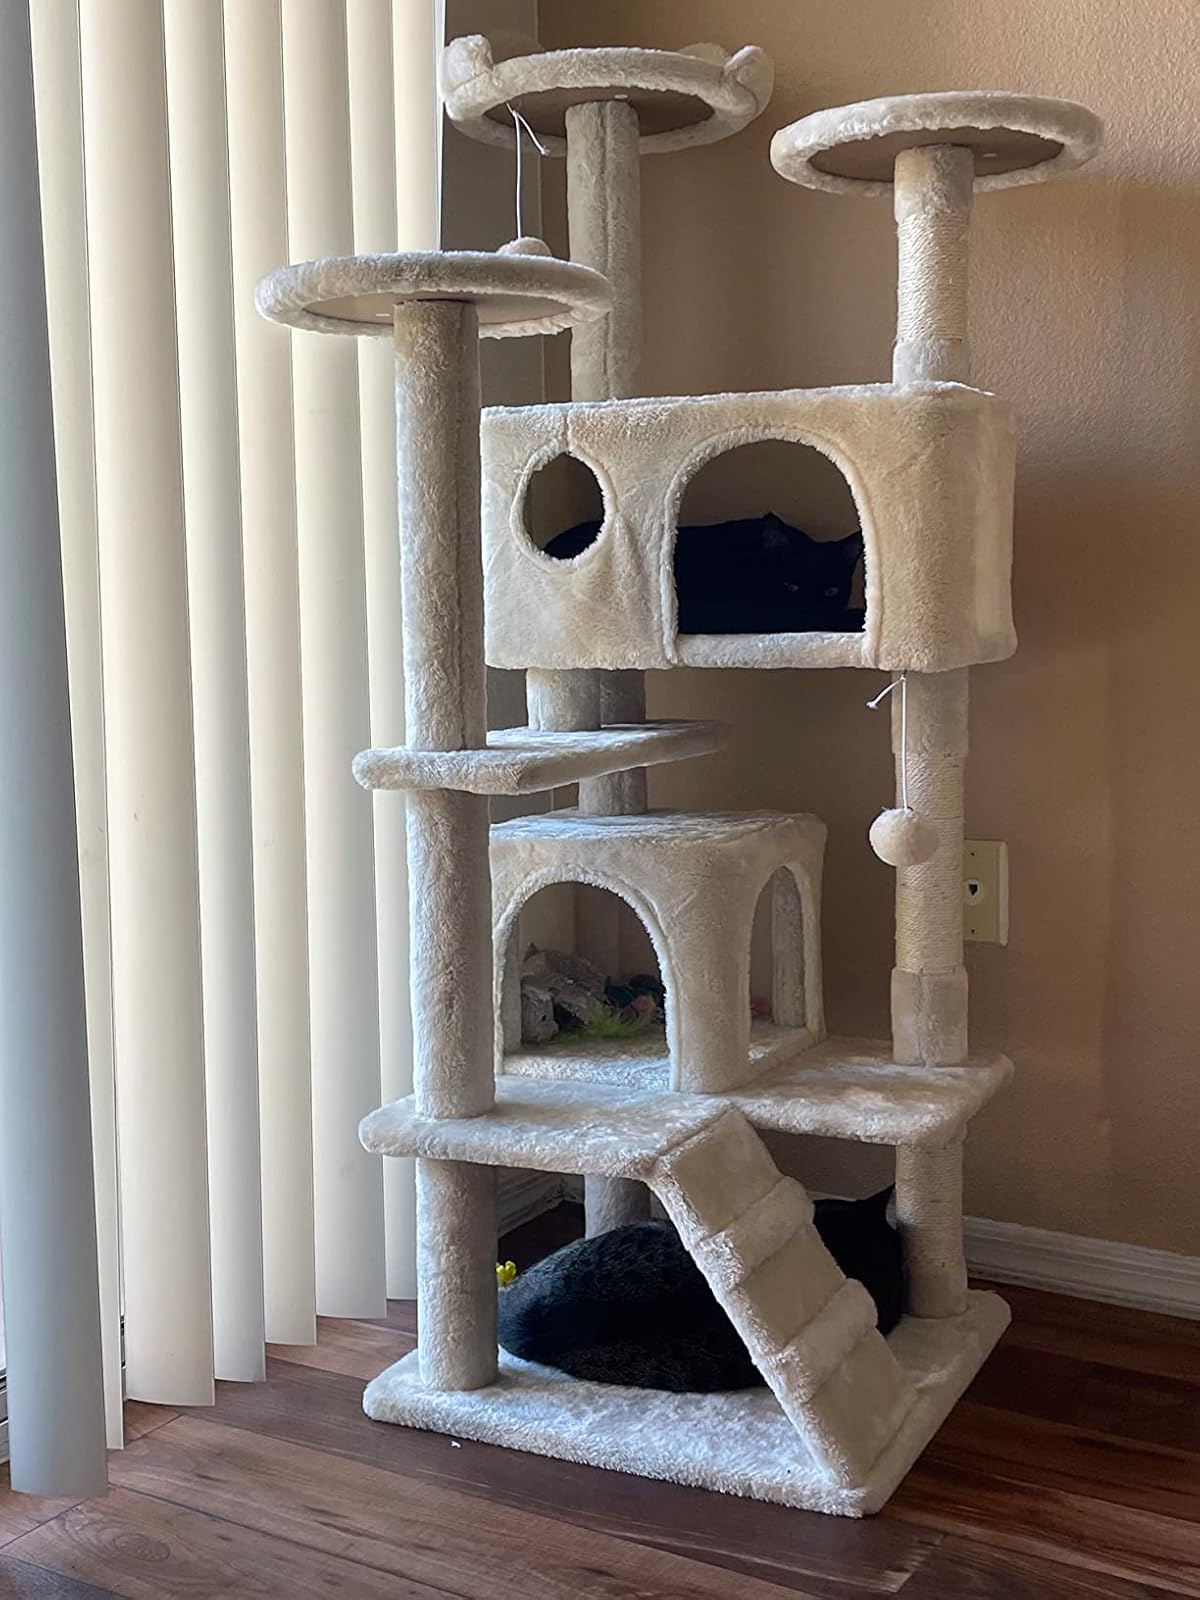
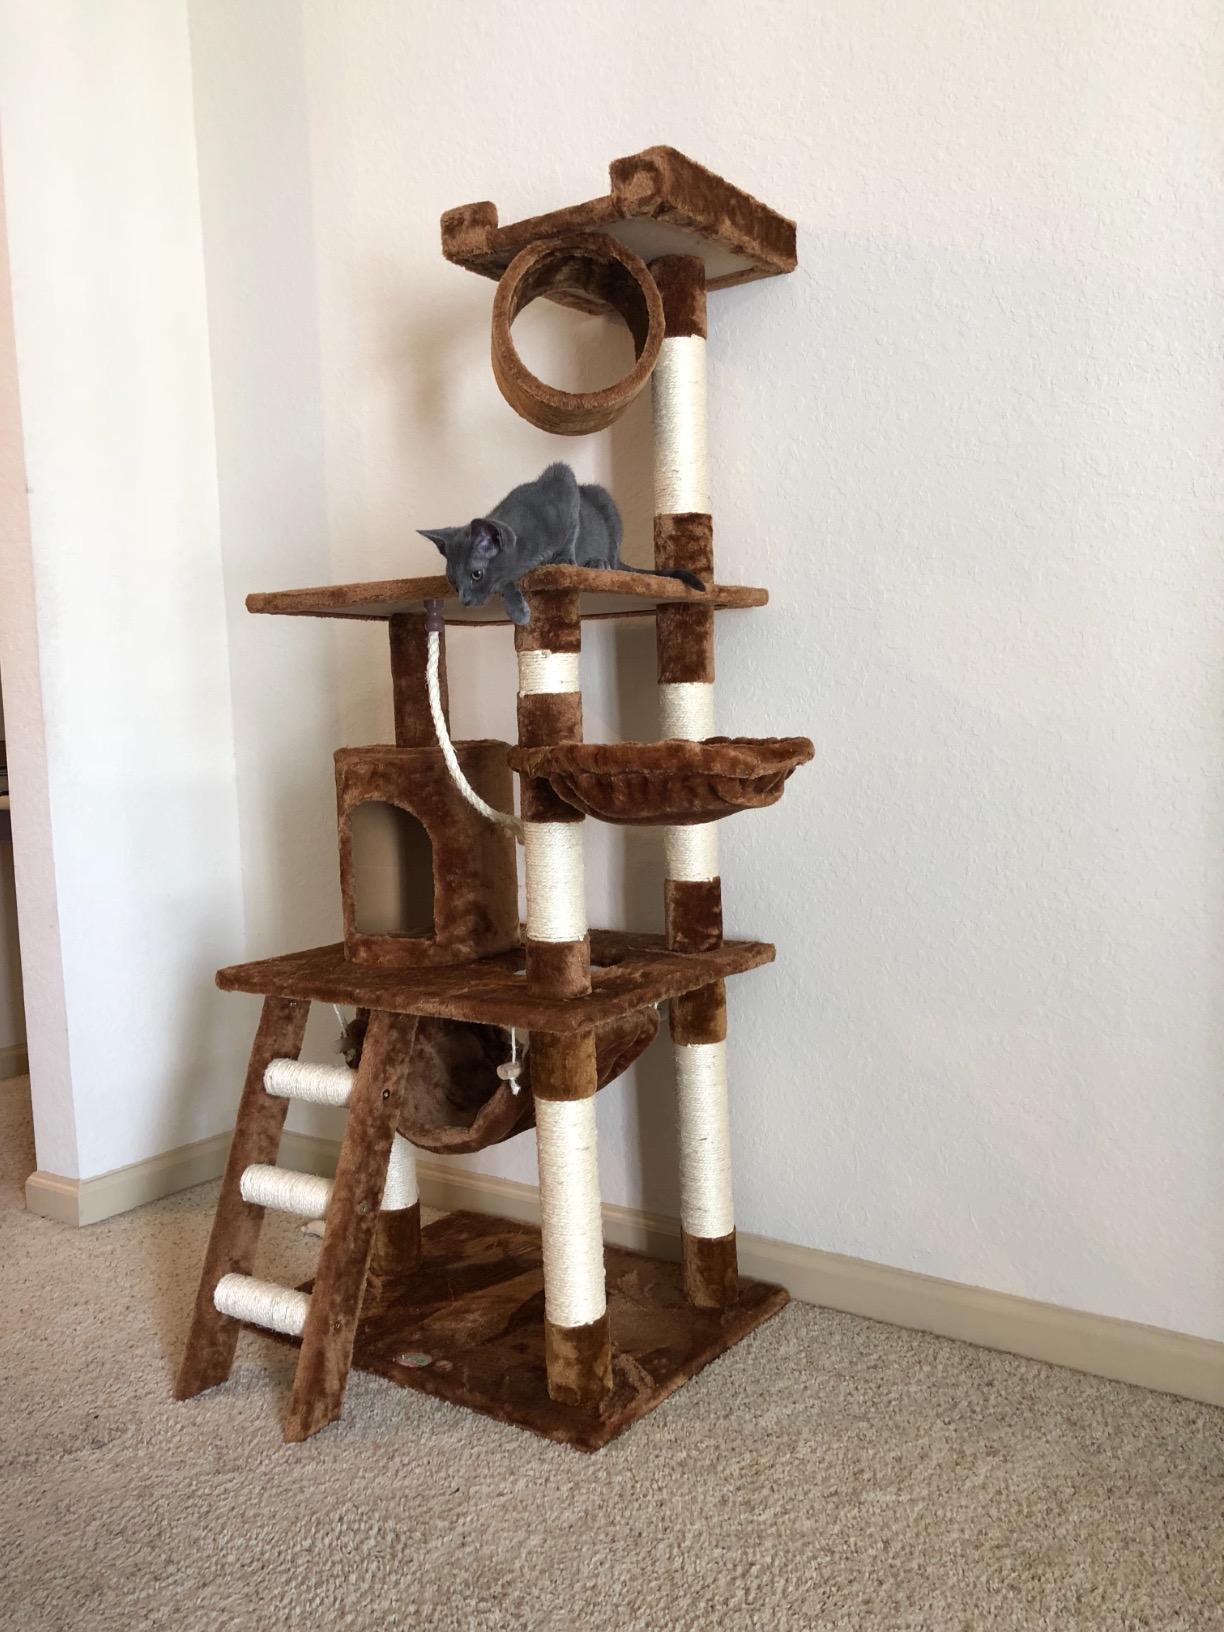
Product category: items_cat tree
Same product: no